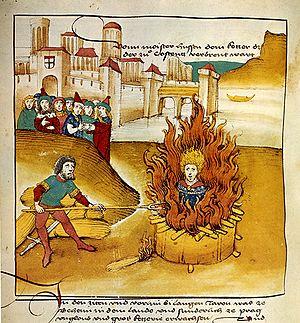
Jan Hus ou Jean Huss, né en 1372 à Husinec et mort supplicié en 1415 à Constance, est un théologien, universitaire et réformateur religieux tchèque des XIVᵉ et XVᵉ siècles.
L'histoire du christianisme commence au Iᵉʳ siècle au sein de la diaspora juive après la crucifixion de Jésus de Nazareth, dont la date probable se situe vers l'année 30. Les premières communautés, qui ne se définissent pas encore comme chrétiennes, sont fondées par plusieurs disciples de Jésus, en particulier dans les villes de Rome, Éphèse, Antioche, Alex mais aussi en Perse et en Éthiopie. Quand il devient une religion admise puis la religion officielle de l'Empire romain au IVᵉ siècle, les premiers conciles définissent peu à peu un ensemble de dogmes. Mais les christologies déclarées hérétiques dans l'Empire ne disparaissent pas pour autant. Parmi elles, l'arianisme et le nestorianisme perdurent pendant plusieurs siècles.